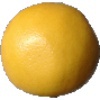
Label: white_grapefruit